Kid Rock

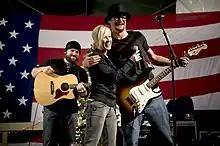
Kid Rock performing for the USO with Kellie Pickler and Zac Brown in 2008

In 2008, Kid Rock recorded and made a music video for the song "Warrior" for a National Guard advertising campaign.